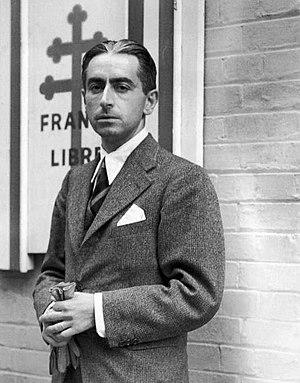
Pierre Brossolette à Londres entre 1942 et 1944.
Pierre Brossolette est un journaliste, homme politique et résistant français, né le 25 juin 1903 à Paris où il est mort le 22 mars 1944.
La Section française de l'Internationale ouvrière est un parti politique socialiste français, qui existe sous ce nom de 1905 à 1969. Lors du congrès d'Issy-les-Moulineaux, elle devient le Parti socialiste, s'associant avec l'Union des clubs pour le renouveau de la gauche.
La résistance intérieure française, appelée en France la Résistance, englobe l'ensemble des mouvements et réseaux clandestins qui durant la Seconde Guerre mondiale ont poursuivi la lutte contre l'Axe et ses relais collaborationnistes sur le territoire français depuis l'armistice du 22 juin 1940 jusqu’à la Libération en 1944.